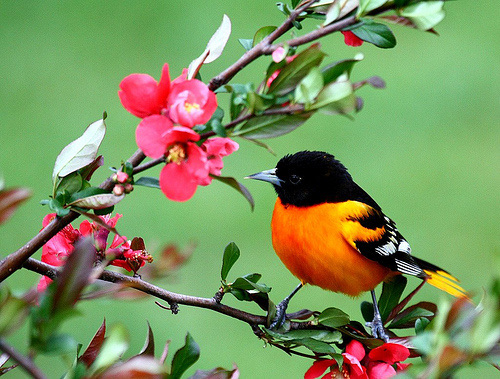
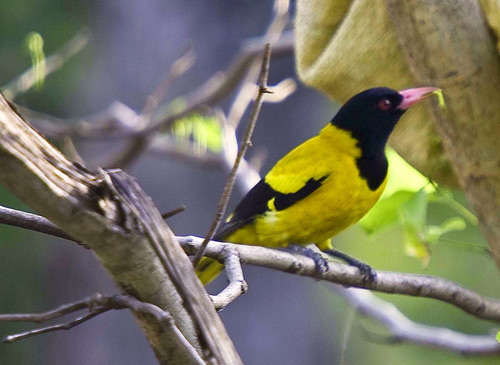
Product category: misc
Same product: yes